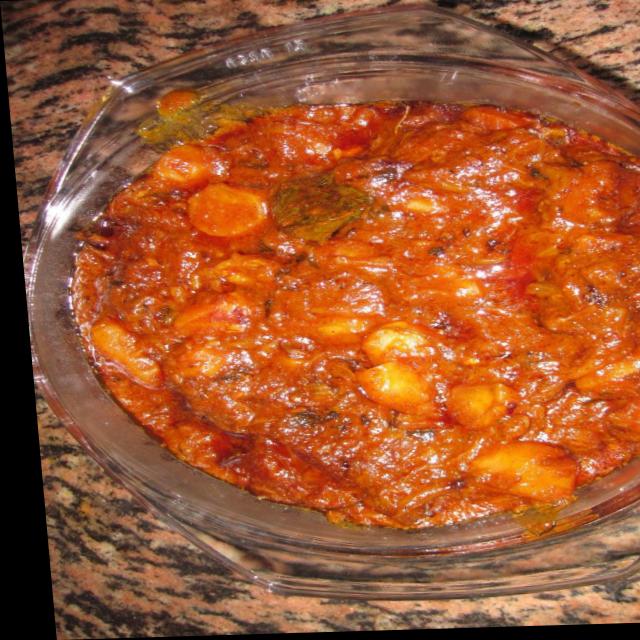
Dish: dum_aloo